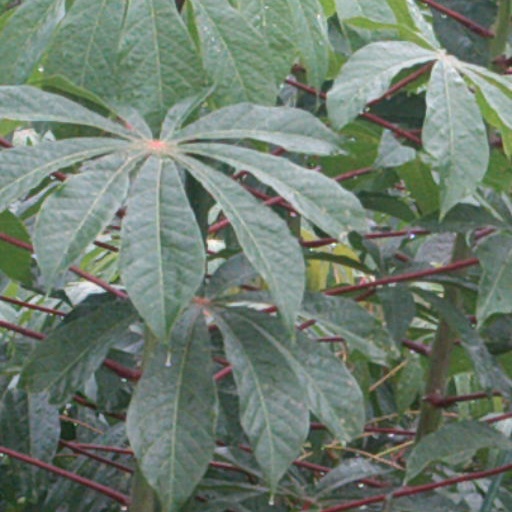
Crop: cassava